Daniel Lynch IV

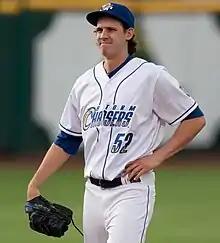
Lynch IV with the Omaha Storm Chasers in 2021

Daniel Aloysius Lynch IV (born November 17, 1996) is an American professional baseball pitcher for the Kansas City Royals of Major League Baseball (MLB). He made his MLB debut in 2021.